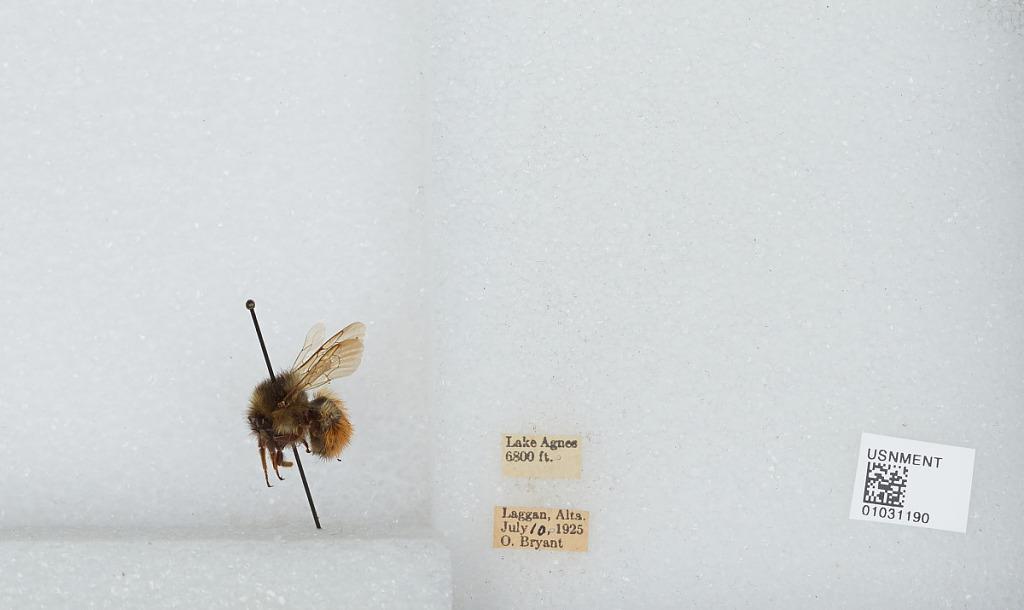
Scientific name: Bombus (Pyrobombus) melanopygus Nylander
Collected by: O. Bryant
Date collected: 1925-7-10
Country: Canada
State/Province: Alberta
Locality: Lake Agnes
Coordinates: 51.4134, -116.252